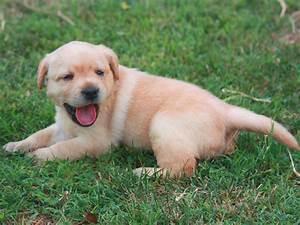
dog